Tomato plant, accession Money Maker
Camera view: bottom (45 deg); turntable rotation: 240 degrees
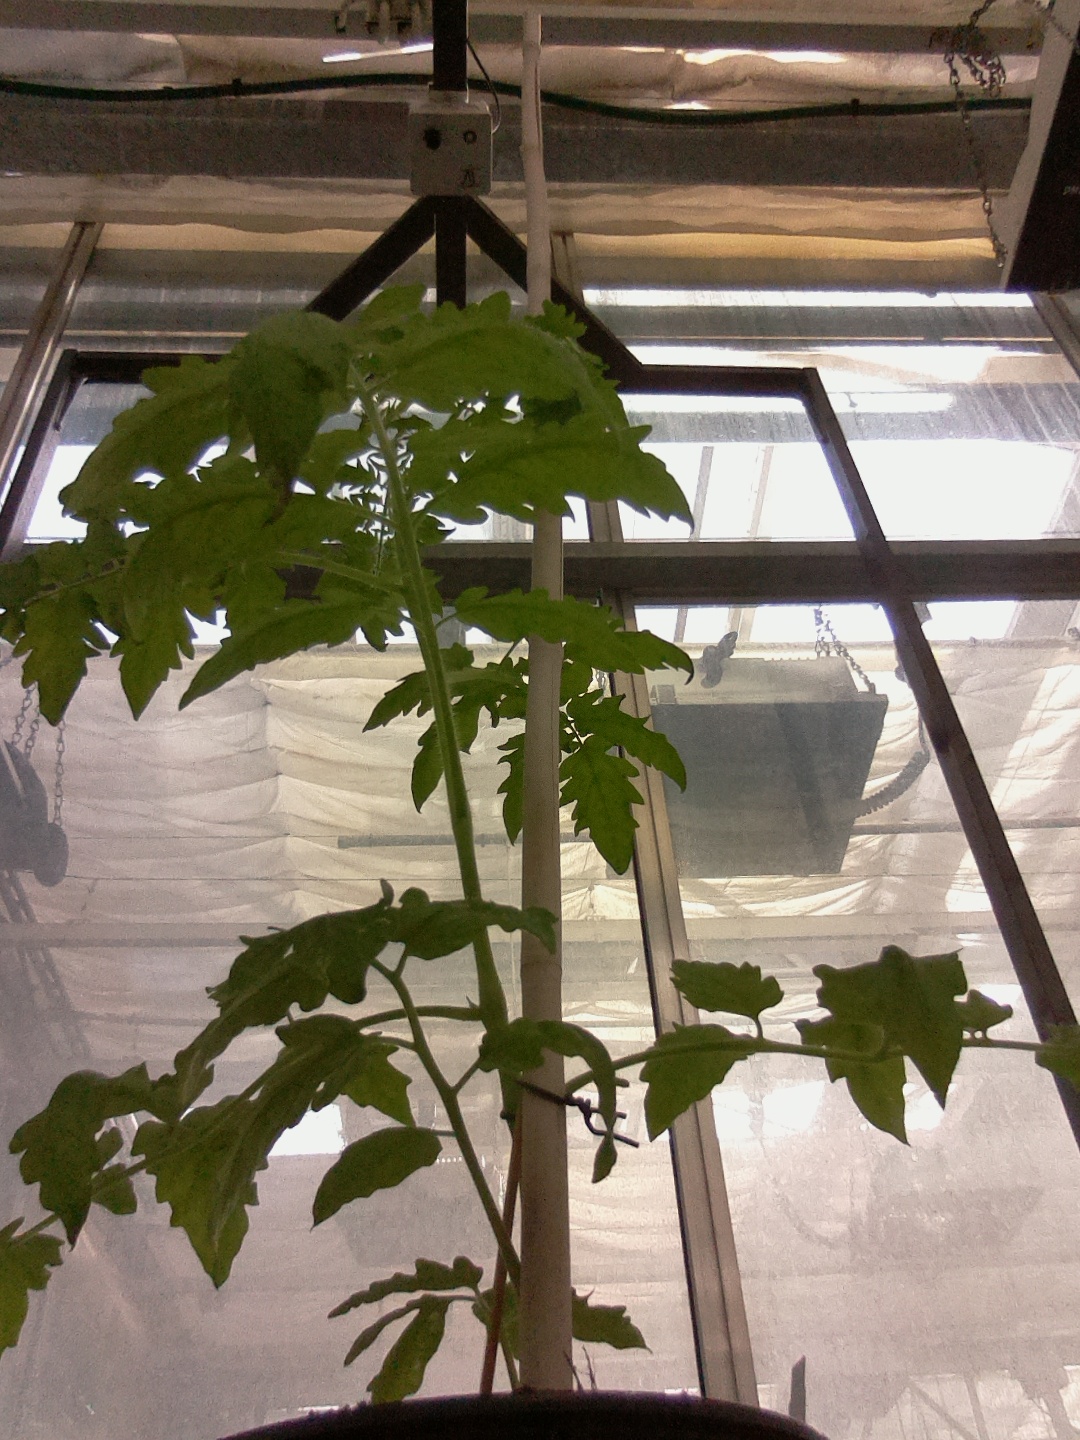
BBCH growth stage 21: 10%-20% Side shoots formed